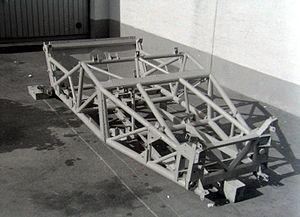
Le châssis du véhicule est le principal soutien de la structure du véhicule à moteur sur lequel tous les autres composants sont attachés, il est comparable au squelette d'un organisme.
En architecture et en ingénierie des structures, une armature d'espace ou structure spatiale ou structure réticulaire est un treillis, léger et rigide, construit à partir d'entretoises verrouillées en motif géométrique.